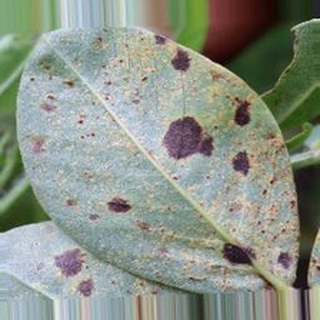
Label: groundnut_rust